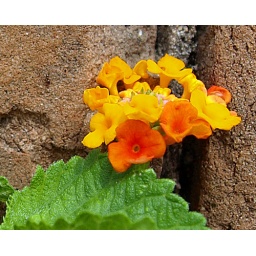
small yellow and orange flowers around the fort